Aalborg

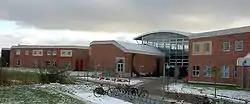
Aalborg University (AAU), Campus East

The major university in Aalborg is the University of Aalborg (AAU), founded in 1974. It has more than 17,000 students and more than 3,000 employees. In 2012, 3,000 new students started at the university. In 1995 it merged with Esbjerg Engineering College. The university has attempted from the outset to "develop a more "relevant" form of education than was then being offered by the established universities". It has sought to develop what is known as "contextual knowledge", a form of problem-based learning based around the project work conducted by students, rather than the curriculum focusing on traditional academic disciplines.